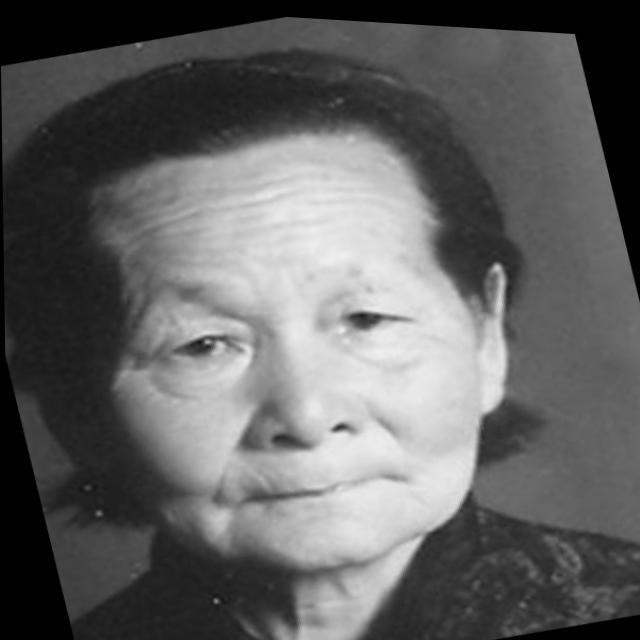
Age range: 65+